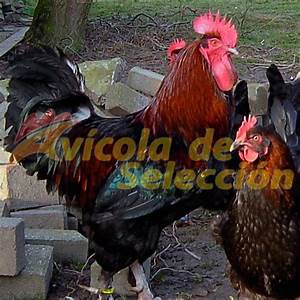
Label: chicken